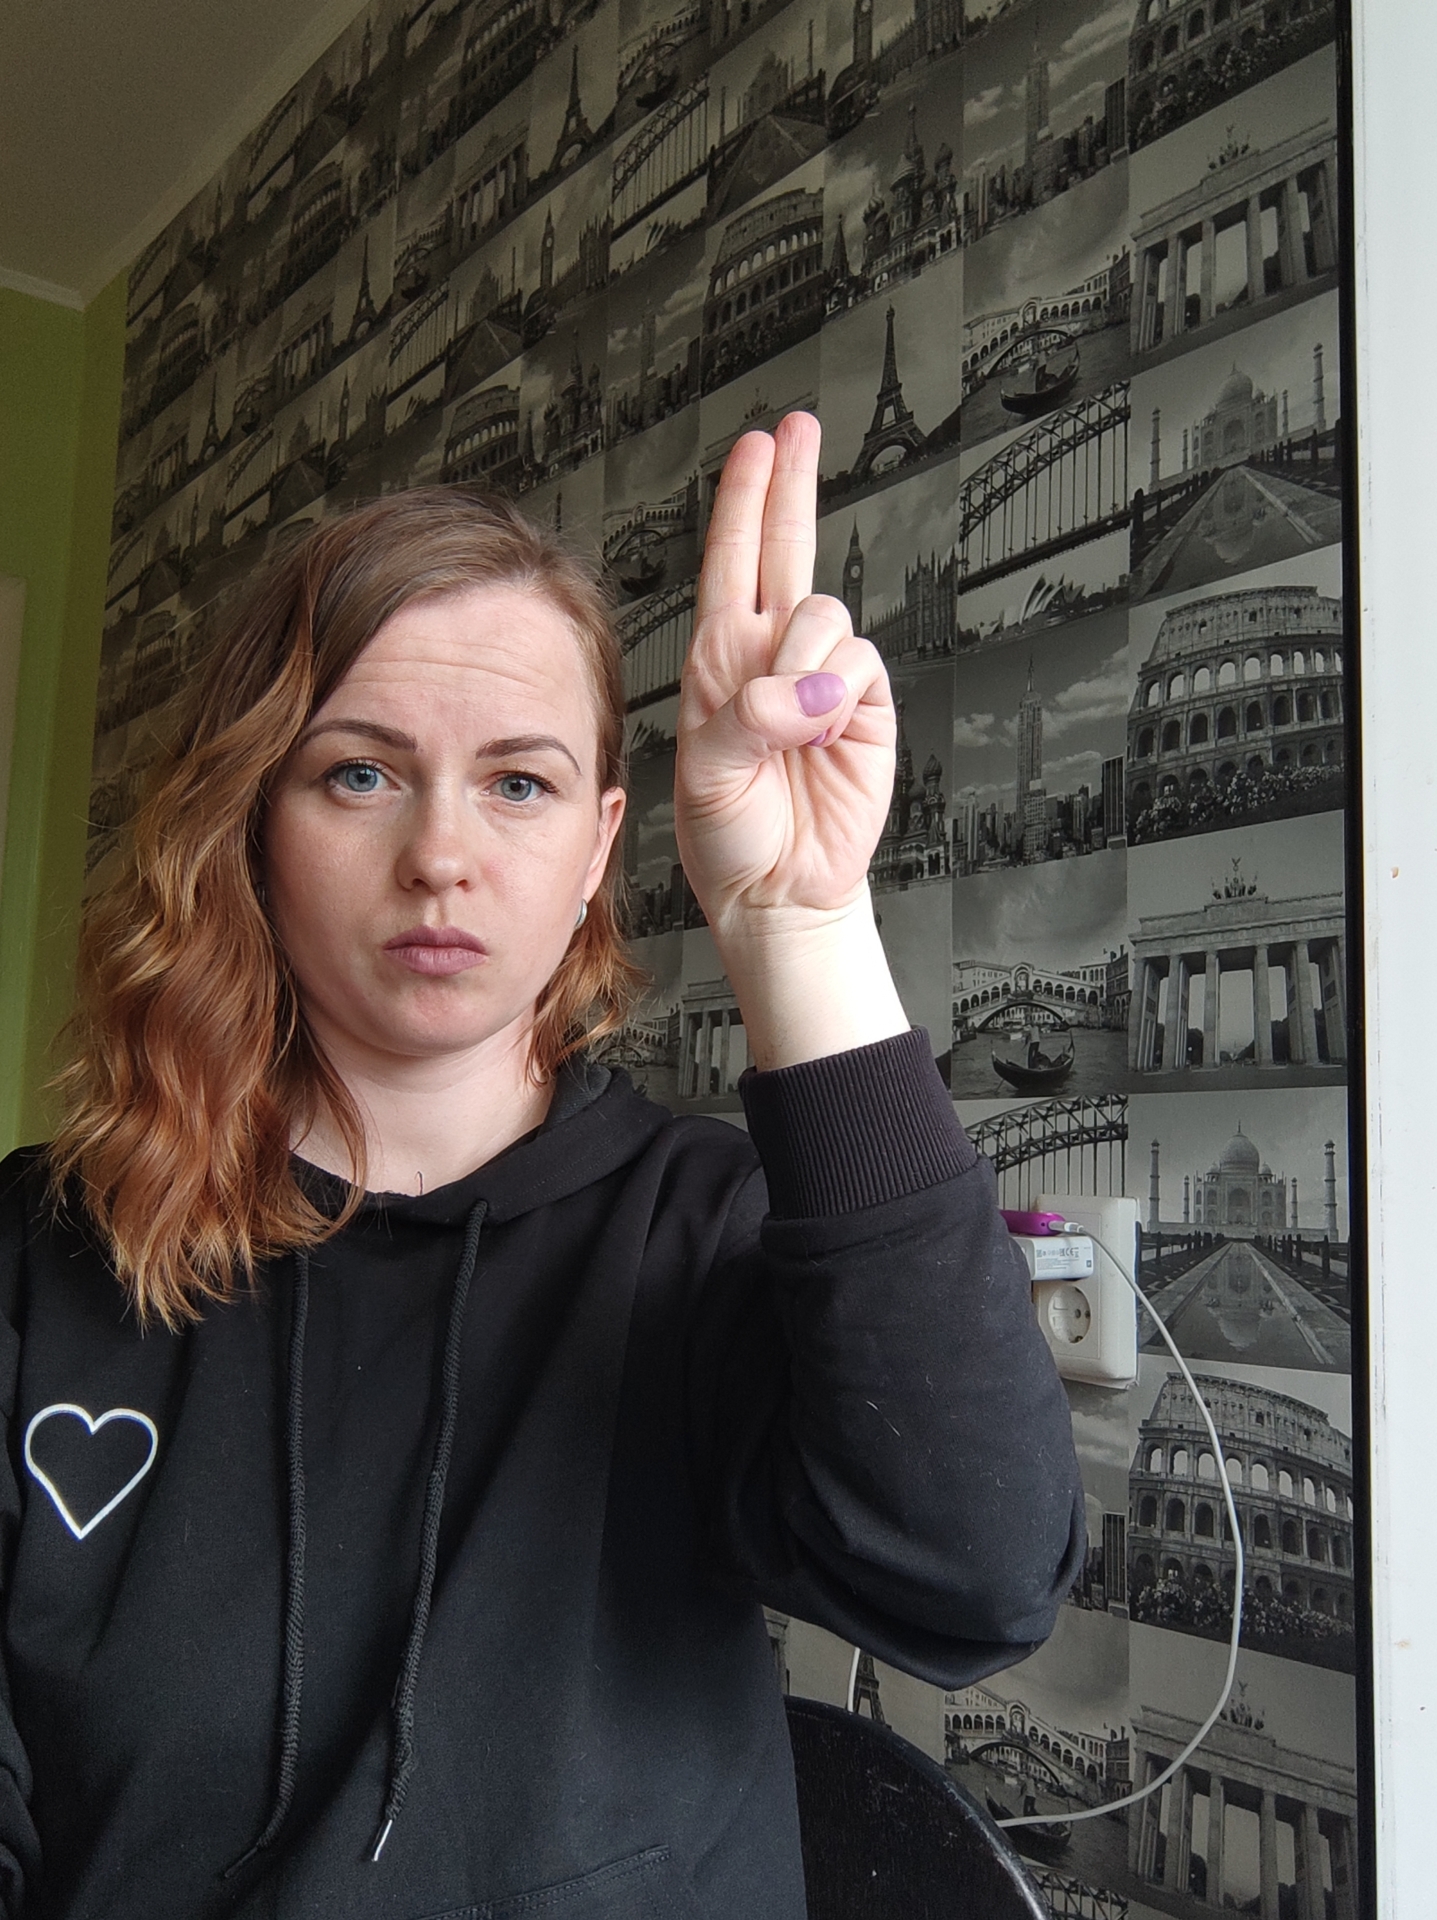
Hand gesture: two_up